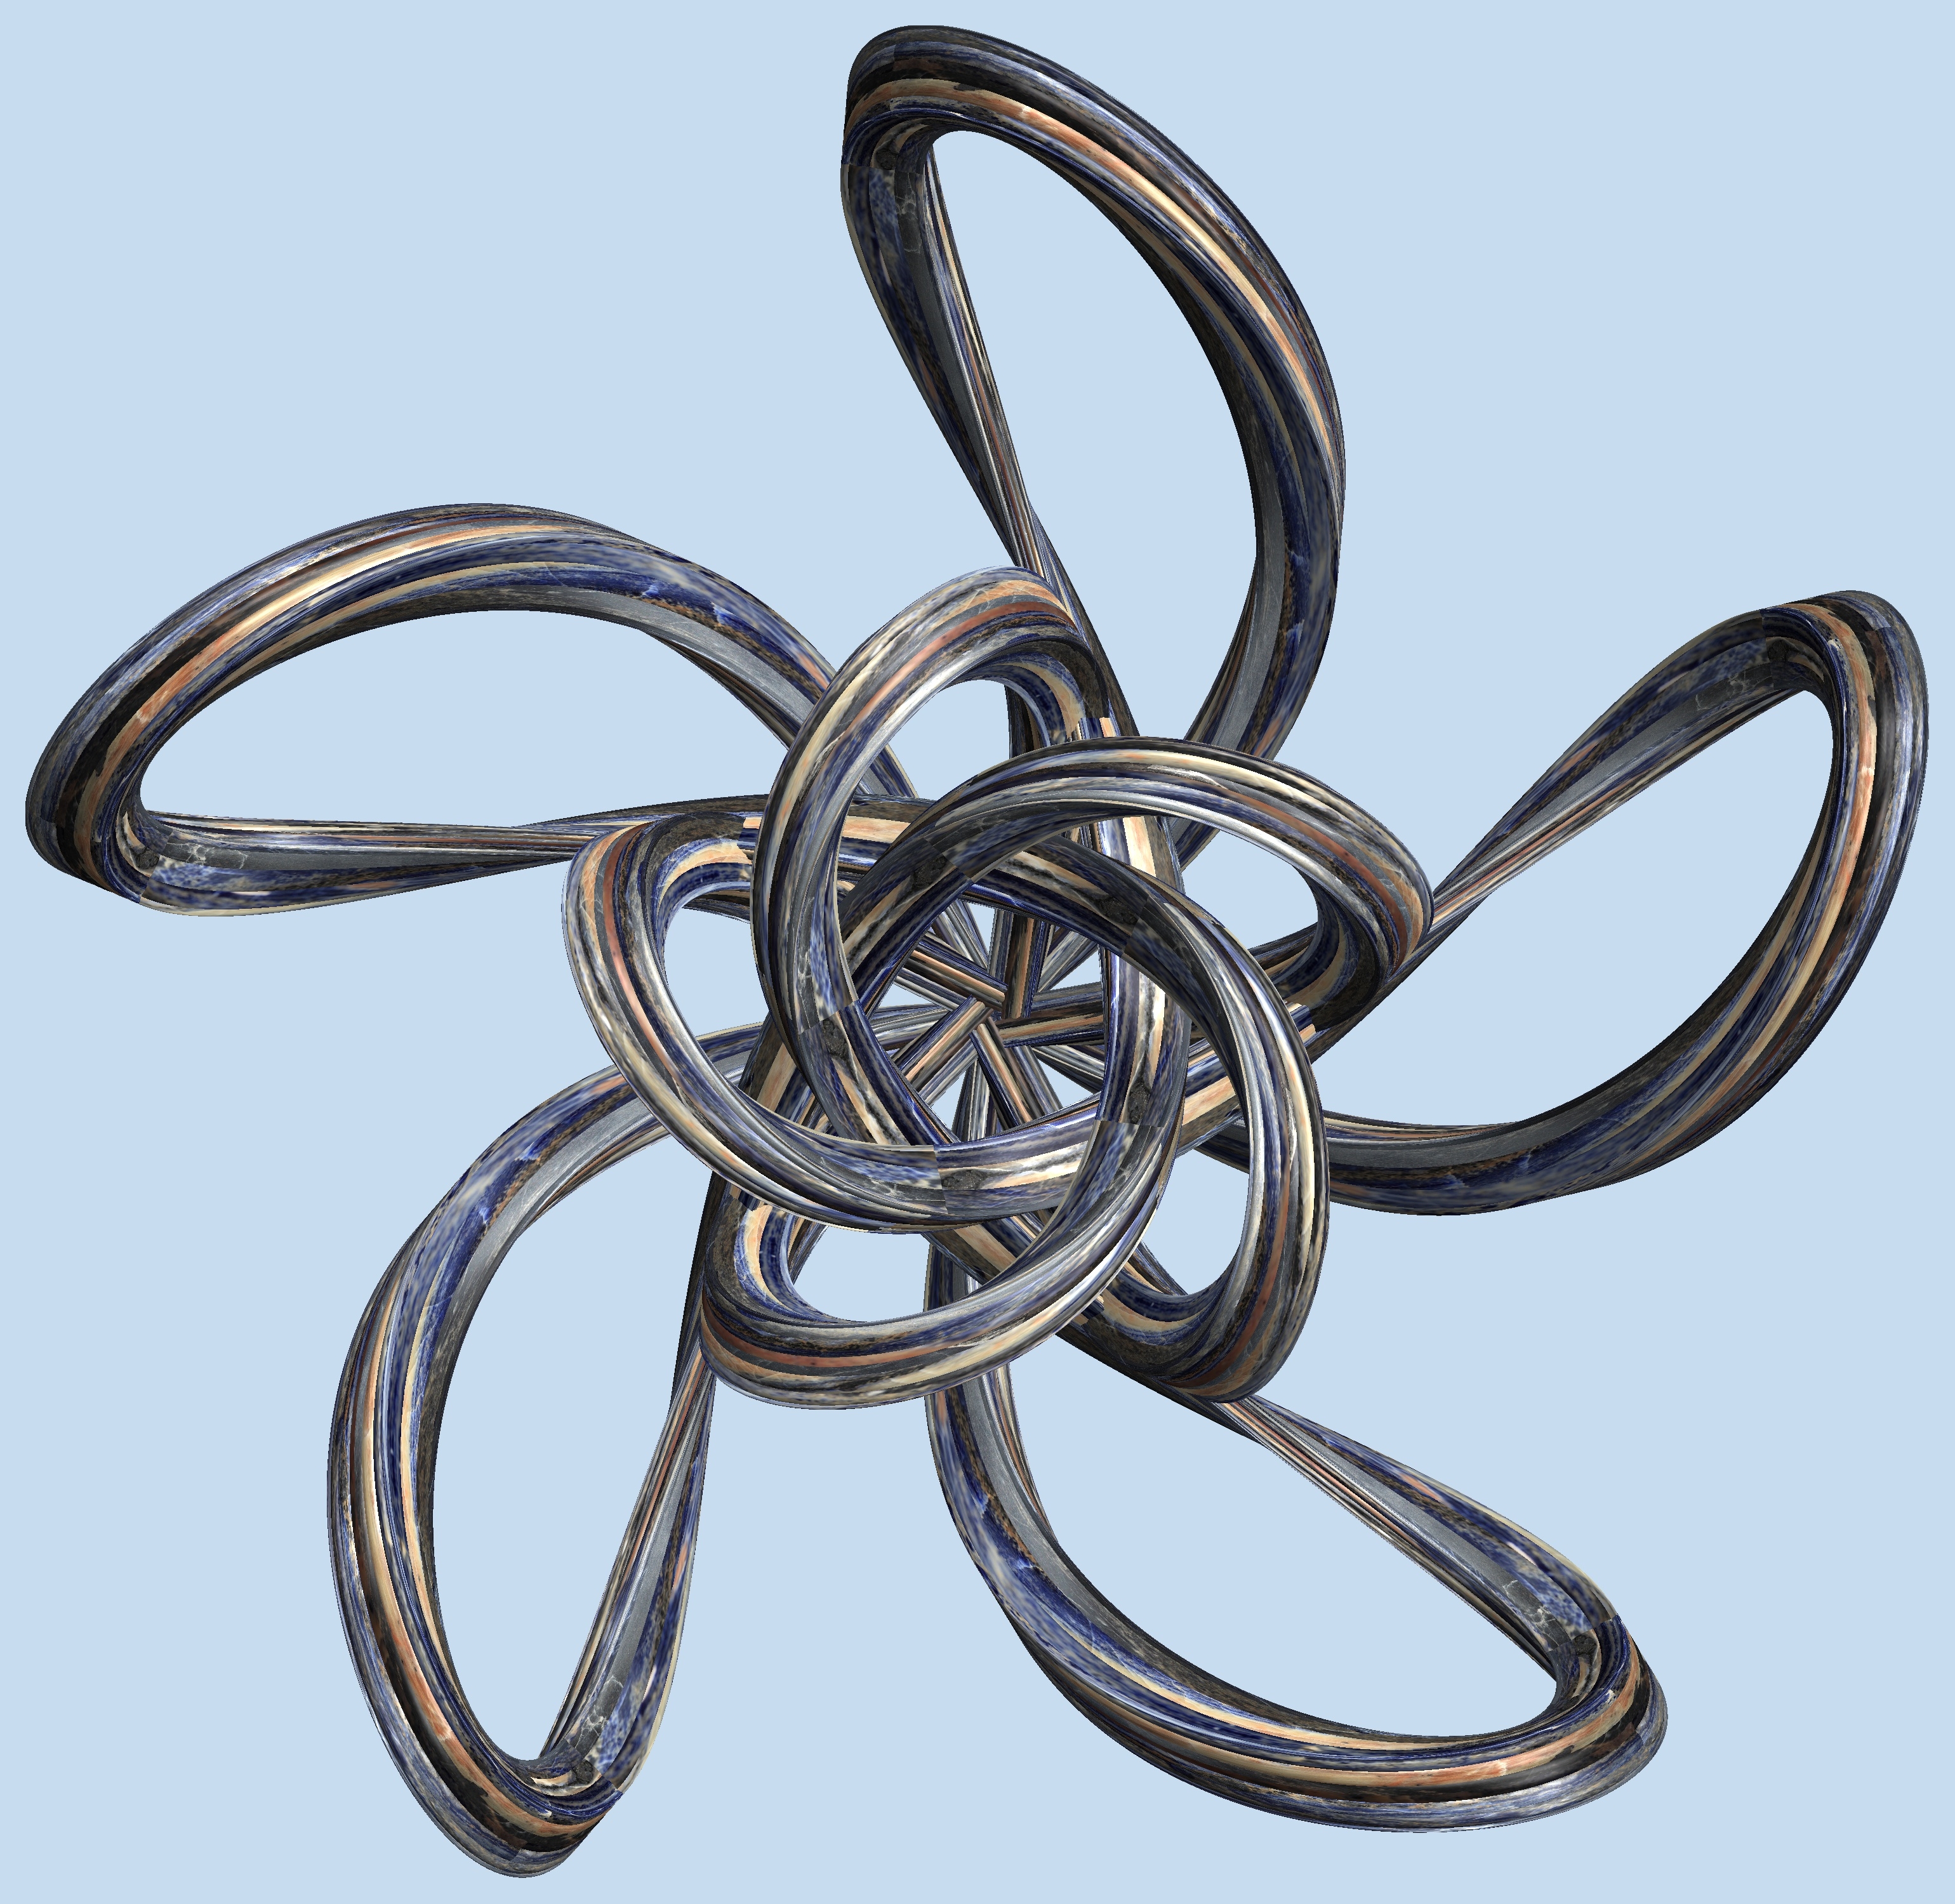
structure, wheel, texture, pattern, metal, jewellery, cool image, figure, design, brass, symmetry, 3d, graphic, iron, torus, mathematica, cg, parametricplot3d, code, program, algorithm, abstruct, mapping, fashion accessory